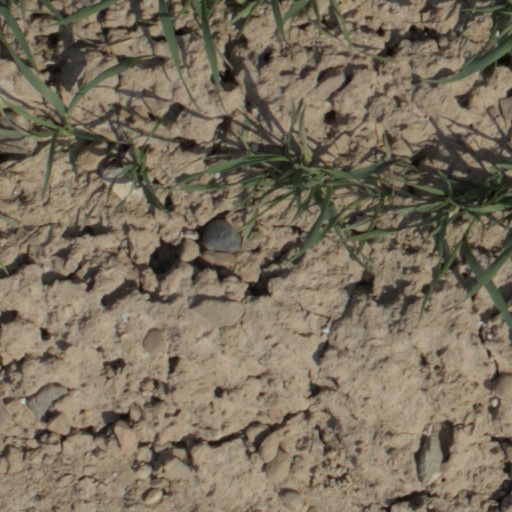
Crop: wheat